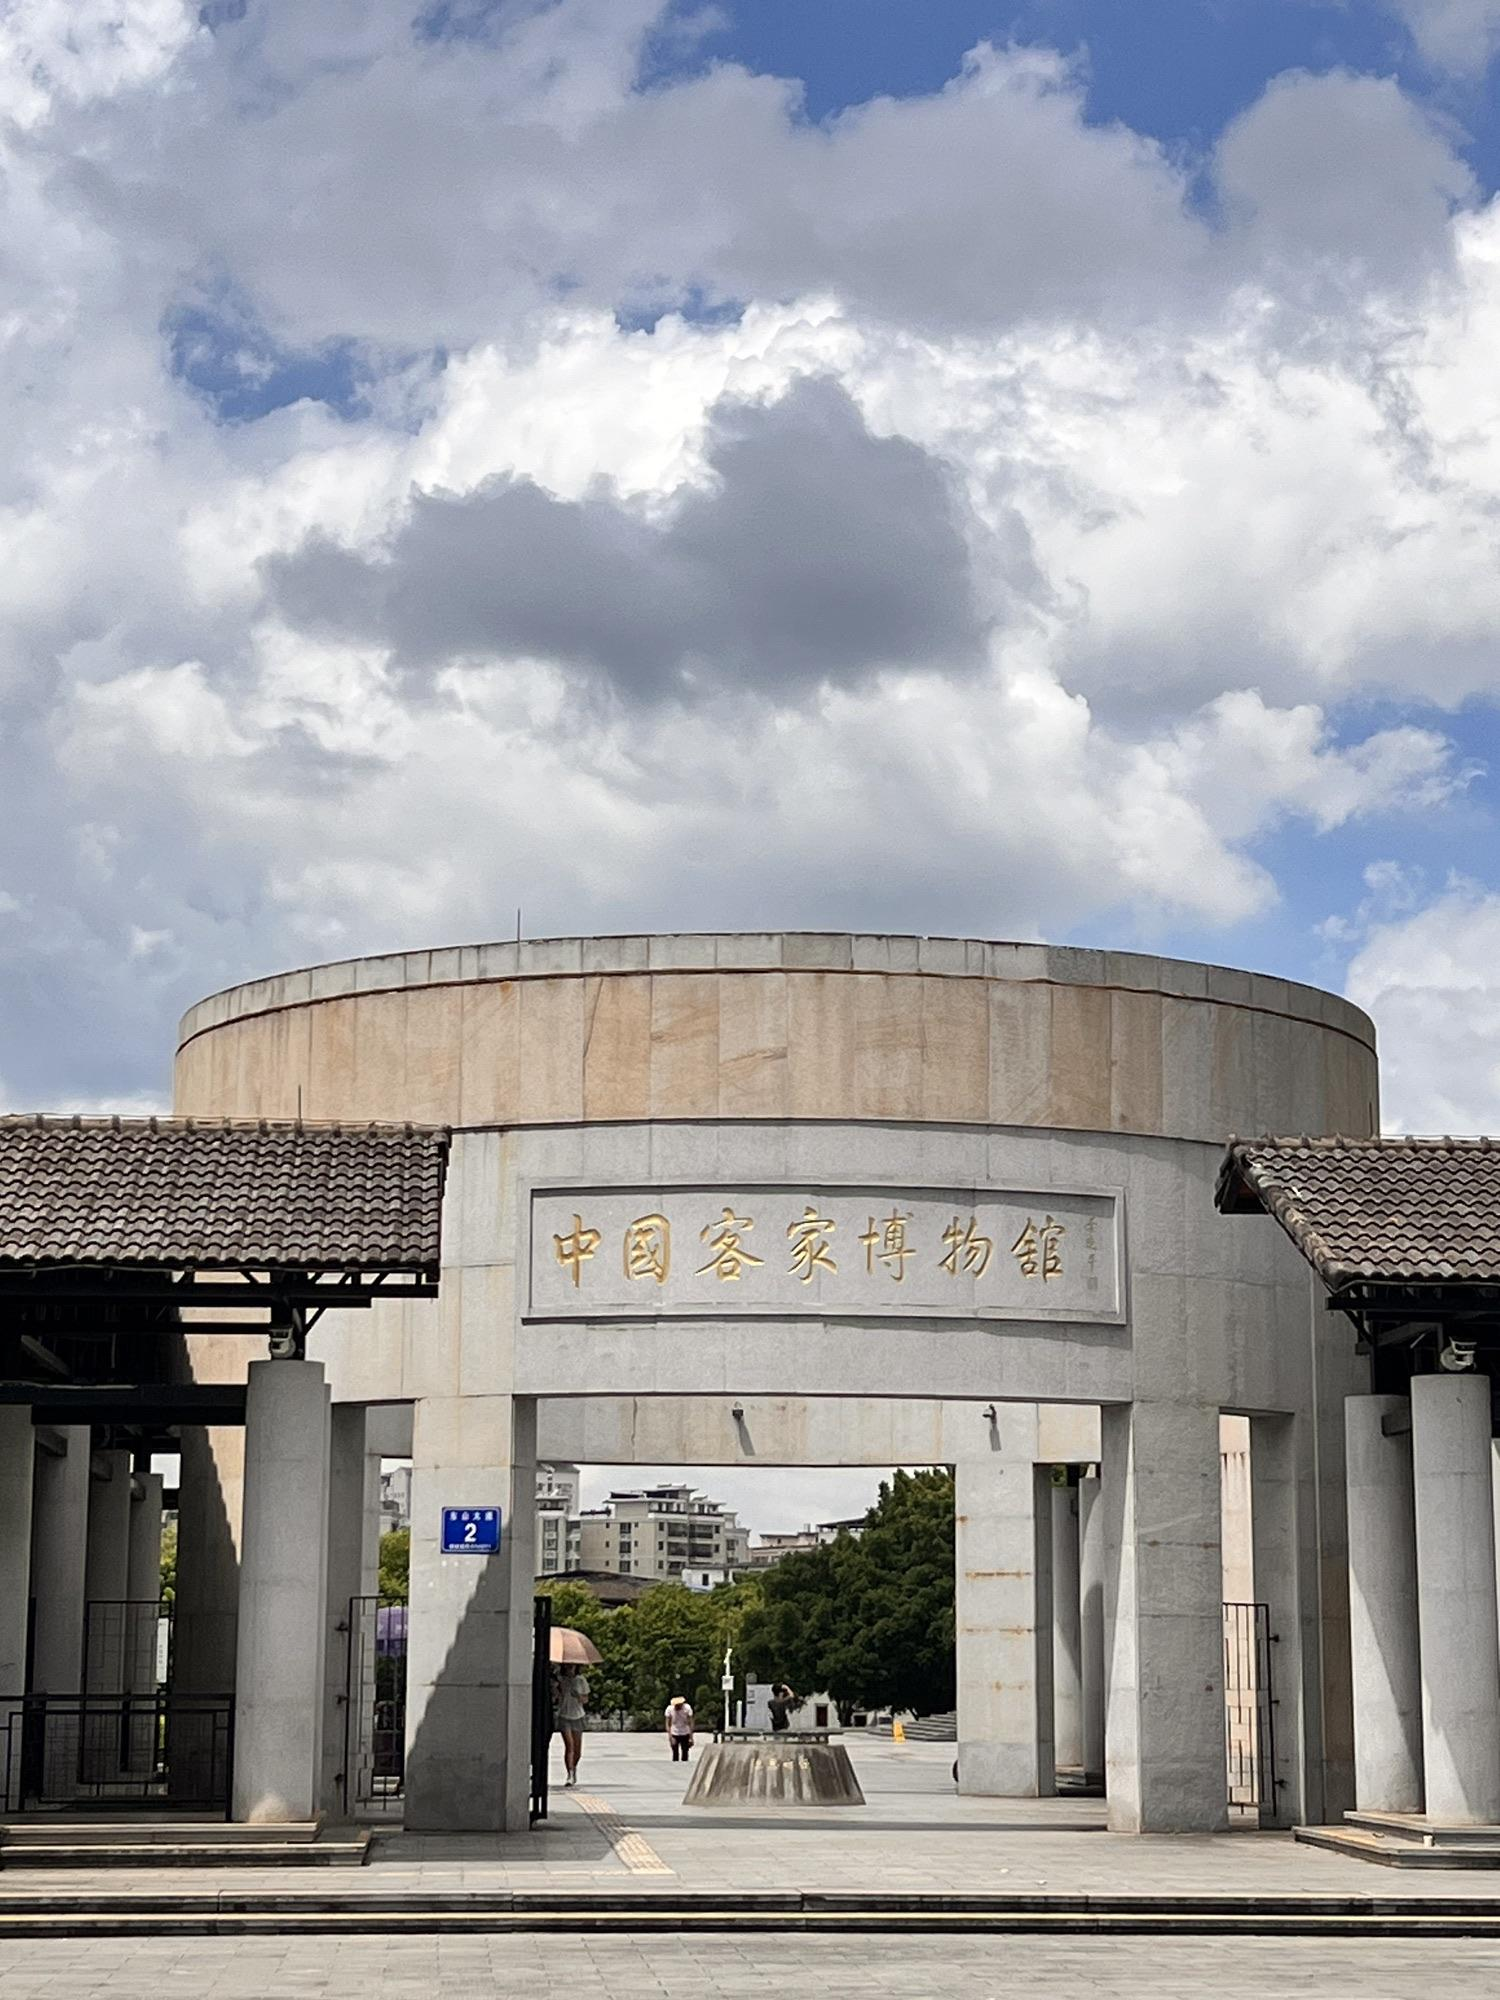
地标名称：中国客家博物馆
所在城市：梅州市·梅江区